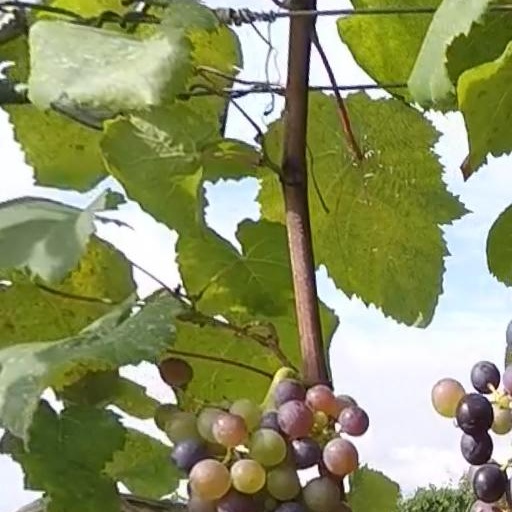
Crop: grape